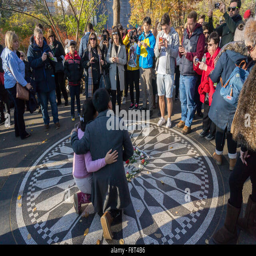
tourists visit tourist attraction in advance of the the 35th anniversary of person